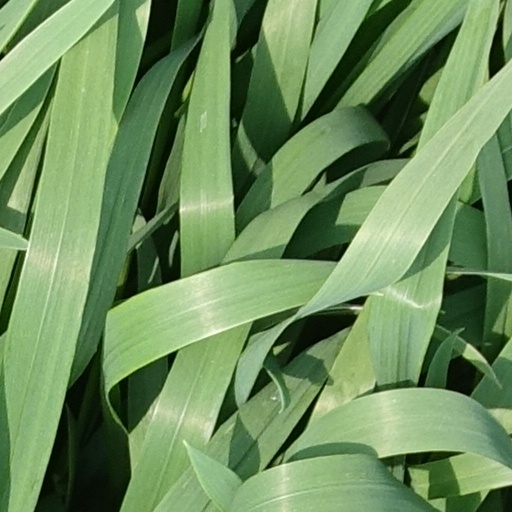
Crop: wheat